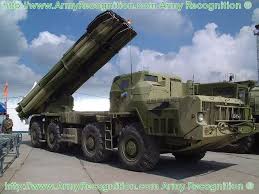
Label: BM-30